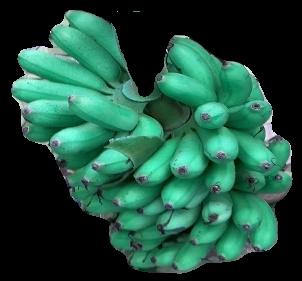
Variety: rasbale
Grade: grade1